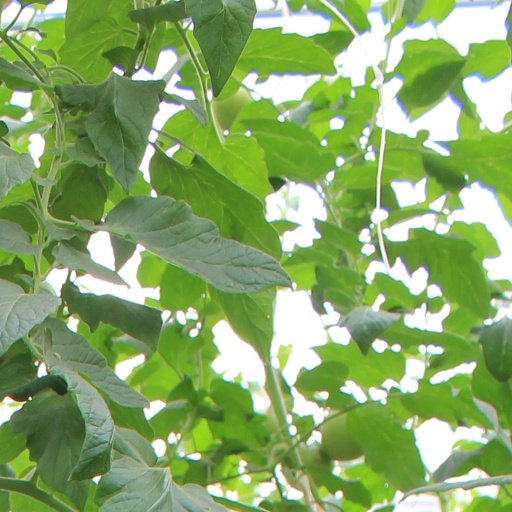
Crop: tomato